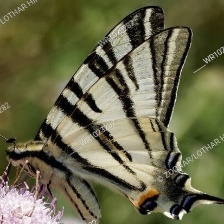
Species: SCARCE SWALLOW